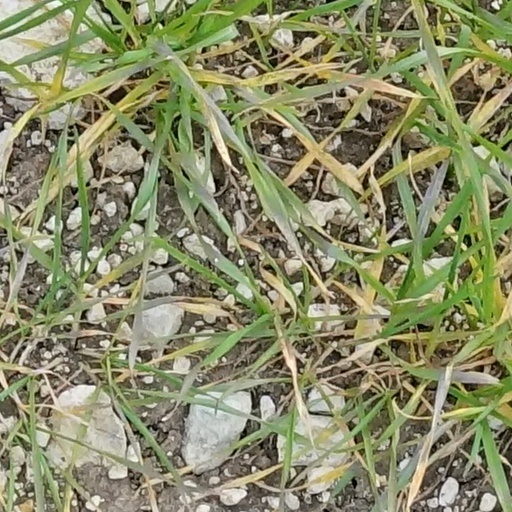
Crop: wheat